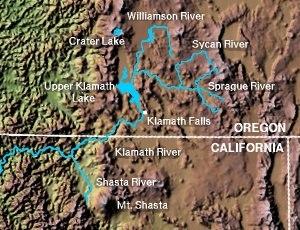
Le lac Klamath supérieur est un vaste lac d'eau douce situé à l'est de la chaîne des Cascades, dans le centre sud de l'Oregon aux États-Unis. C'est la plus grande réserve d'eau douce dans cet État. Il fait environ 32 km de long et 12,9 km de large et s'étend au nord-ouest de la ville de Klamath Falls, à une altitude de 1 262 m.
La rivière Williamson est une rivière qui s’écoule au sud de l’Oregon aux États-Unis. La rivière est longue d’environ 121 km et draine un bassin versant de près de 7 800 km² à l’est de la chaîne des Cascades.